Pieter Aertsen

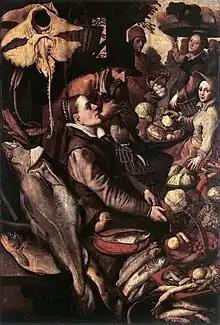
"Market Scene"

In the Renaissance, the classical example of the painter Peiraikos, known only from Pliny the Elder, was important in justifying genre and other "low" subjects in painting. Aertsen was compared to Peiraikos by the Dutch Renaissance humanist Hadrianus Junius (Adriaen de Jonghe, 1511–1575) in his "Batavia", published posthumously in 1588, which compares Aertsen at each point of Pliny's description in a wholly laudatory manner. An article by Zoran Kwak argues that a painting by his son Pieter Pietersz the Elder (1540–1603), normally called "Market Scene with the Journey to Emmaus", which features prominently a half-naked figure who is clearly a cook (with Jesus and his companions as smaller figures behind him), in fact represents a self-portrait in a partly comic spirit, depicted as Peiraikos.